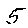
Label: 5